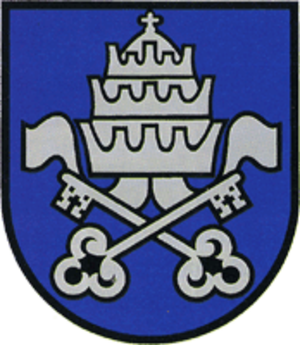
Stinatz est une commune autrichienne du district de Güssing dans le Burgenland.